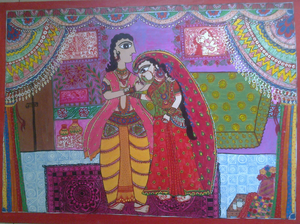
La peinture de Madhubani, ou peinture du Mithila, est un style de peinture indienne pratiqué dans la région du Mithila, située dans l'État du Bihar en Inde.